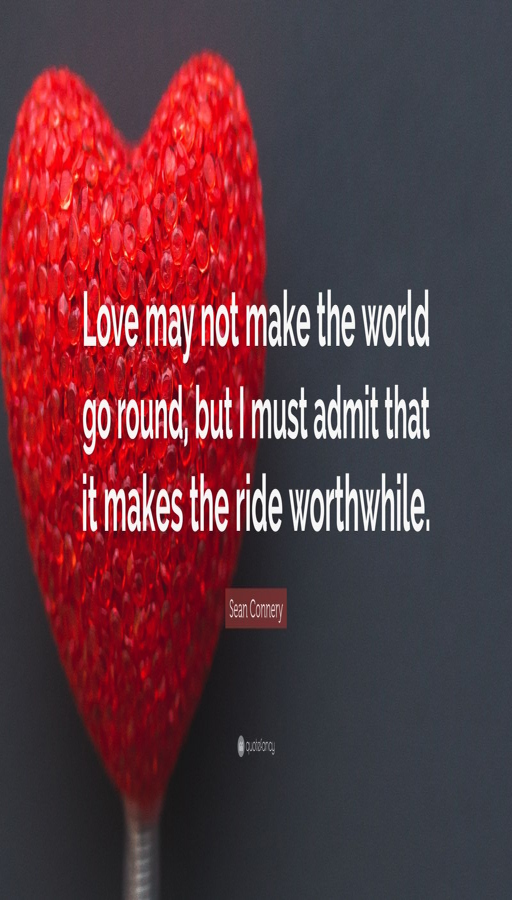
person may not make the world go round , but i must admit that it makes the ride worthwhile .